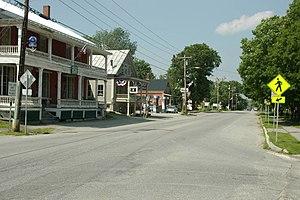
Waitsfield est une ville américaine de l’État du Vermont, située dans le comté de Washington. Lors du recensement de 2010, sa population s’élevait à 1 719 habitants.